Peer Borsky

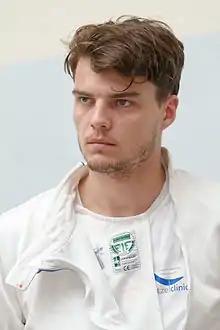

Peer Borsky (born 5 November 1990) is a Swiss épée fencer, team bronze medallist in the 2014 World Fencing Championships and team European champion in the 2014 European Fencing Championships.